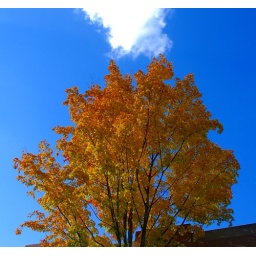
Boston Autumn golden leaf color against blue sky